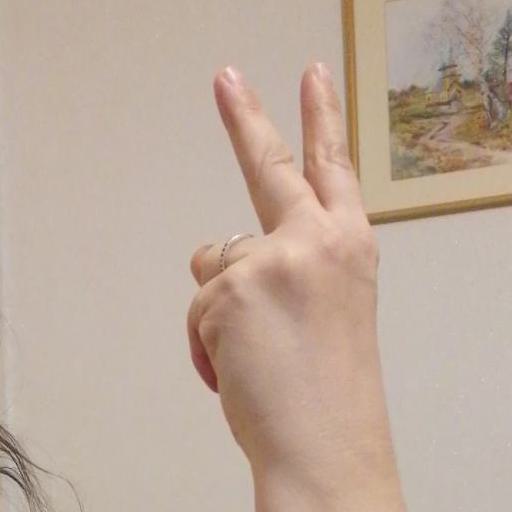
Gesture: peace_inverted